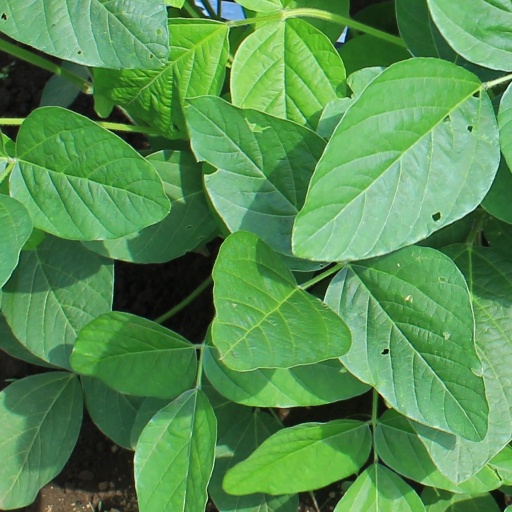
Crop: soybean